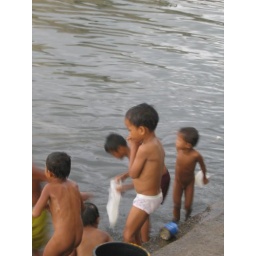
kids swimming in dirty water2